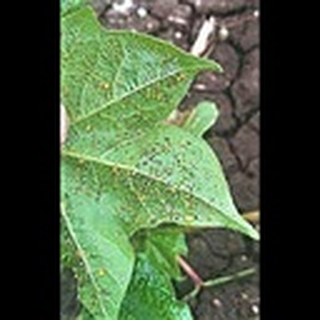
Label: cotton_aphids